Stephen van Rensselaer II

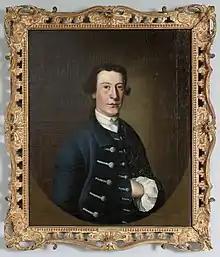

Stephen van Rensselaer II (June 2, 1742 – October 19, 1769) was the sixth and youngest child of Stephen van Rensselaer I and Elizabeth Groesbeck. He served as Lord of the Manor of Rensselaerswyck.